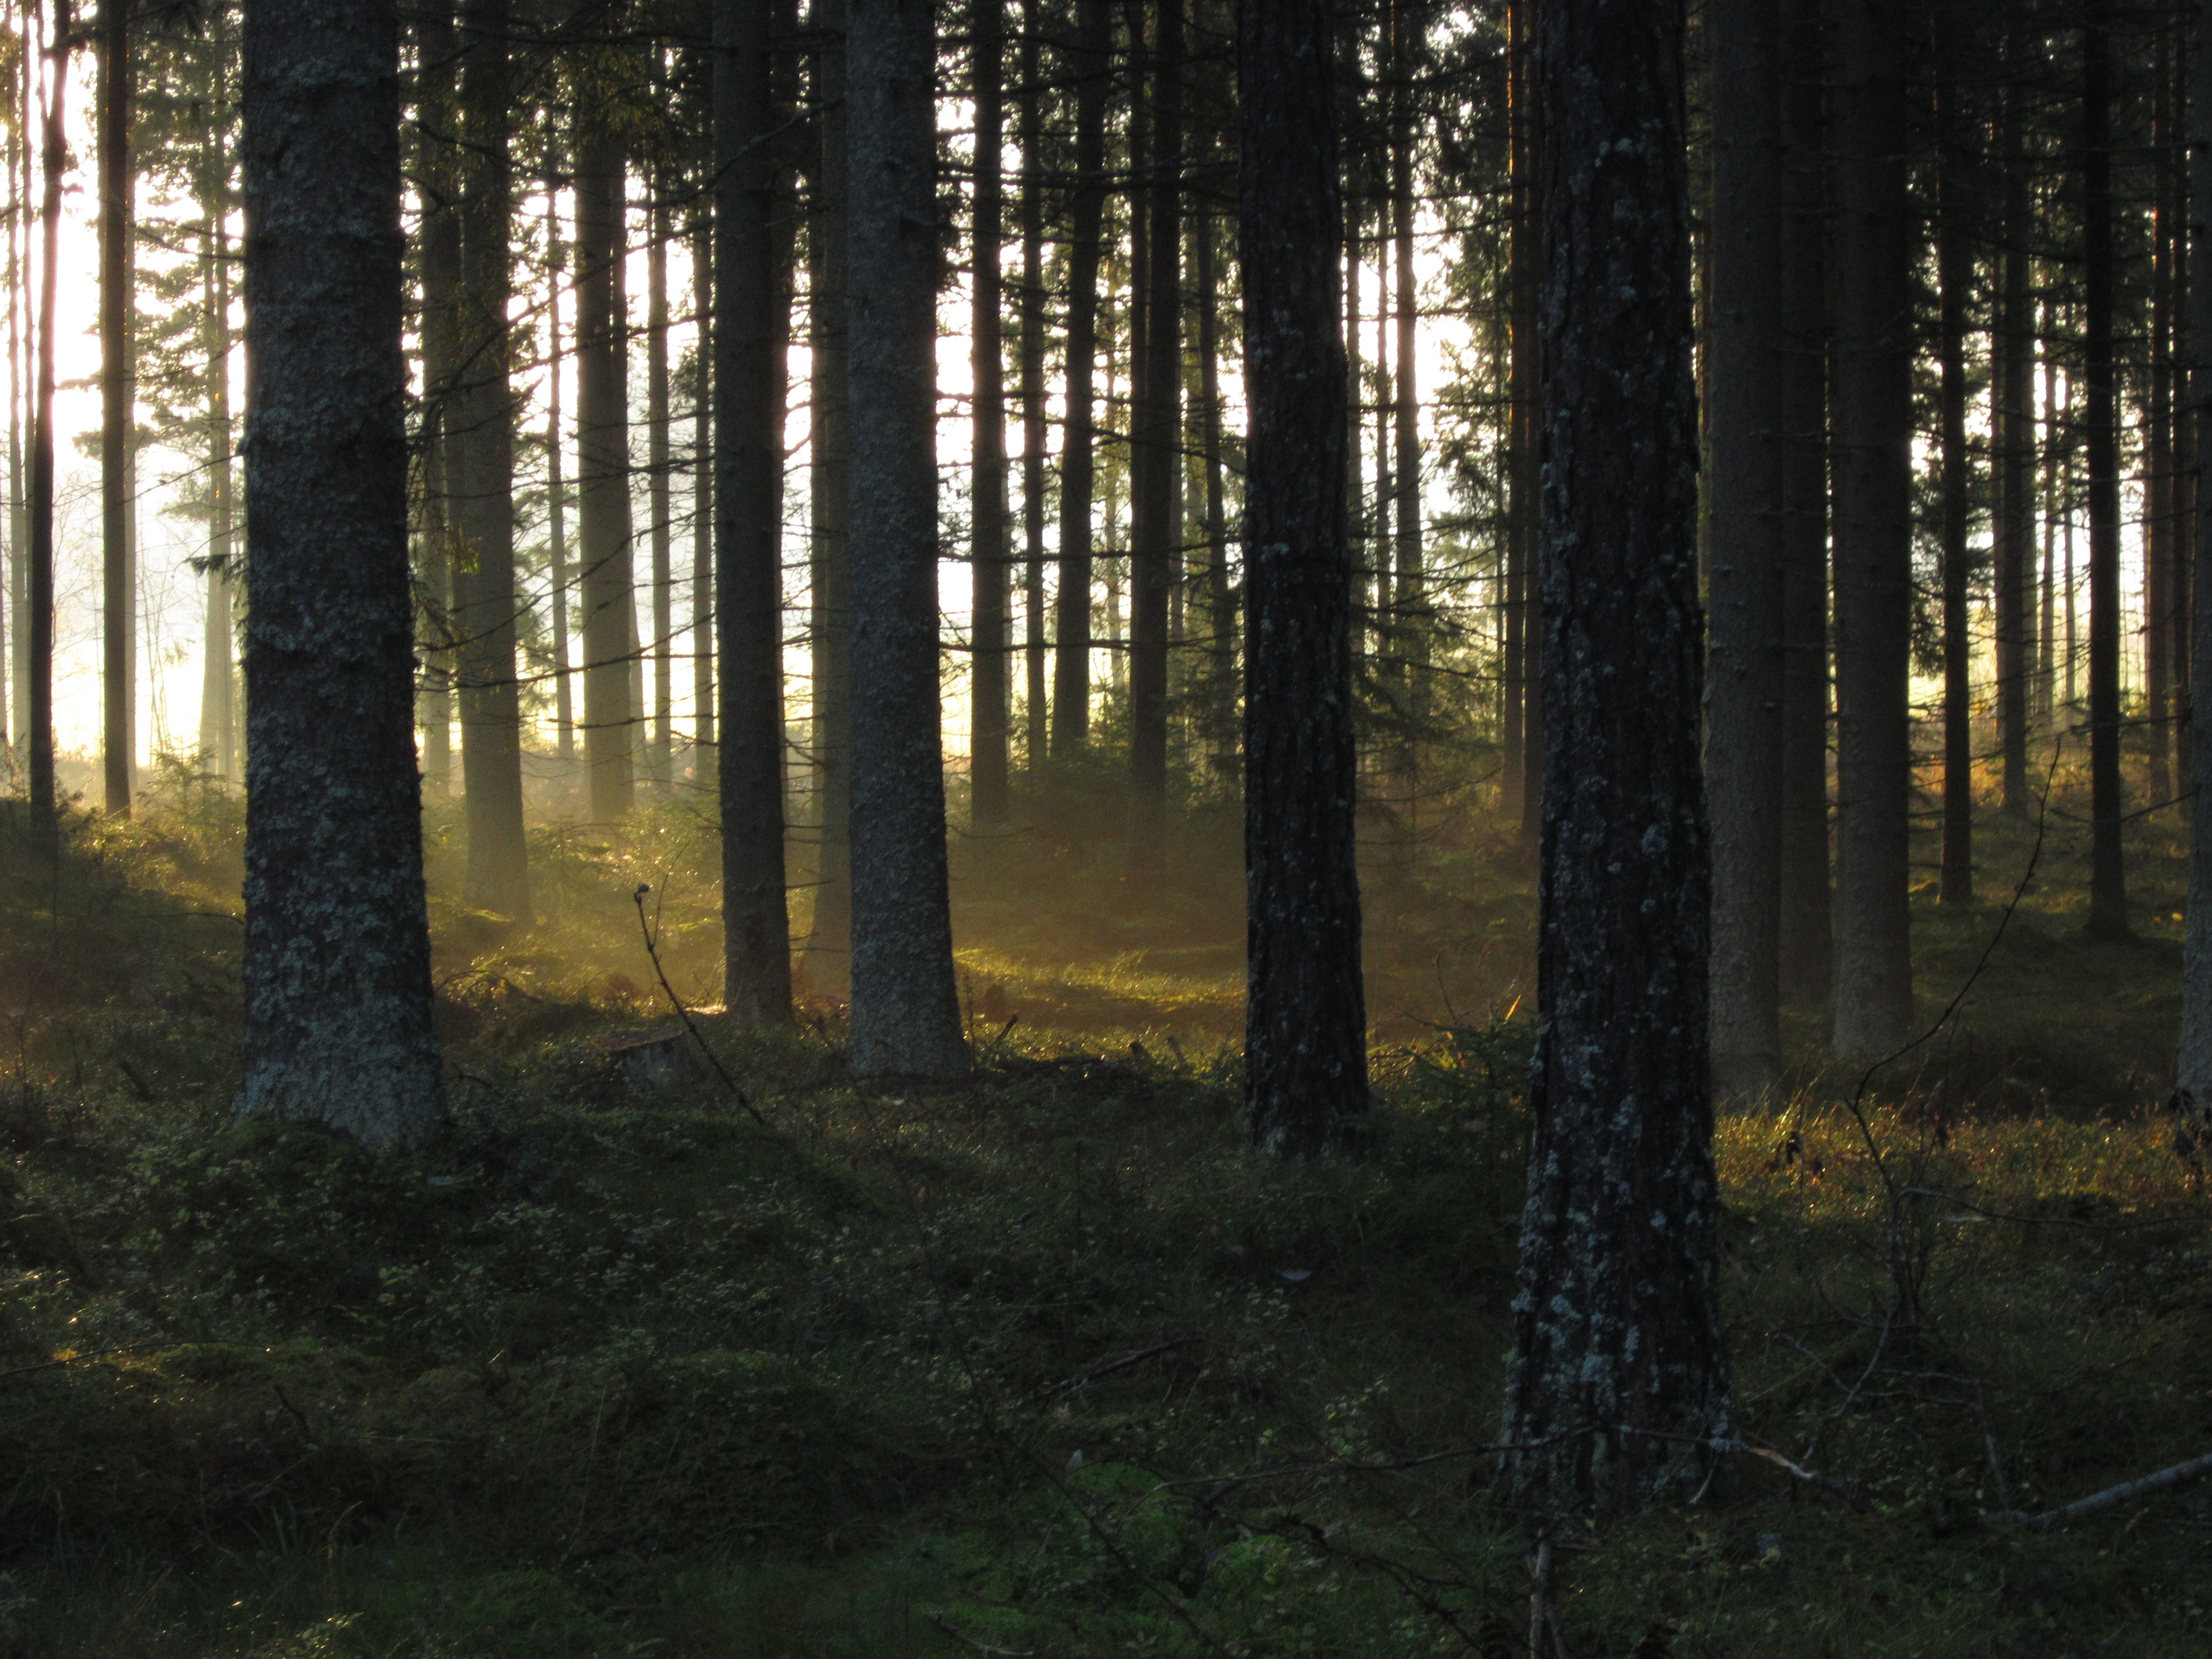
tree, nature, forest, wilderness, branch, light, plant, sunrise, sunlight, morning, leaf, environment, natural, autumn, darkness, flora, season, trees, woods, coniferous, spruce, grove, woodland, habitat, ecosystem, biome, natural environment, geographical feature, atmospheric phenomenon, woody plant, temperate coniferous forest